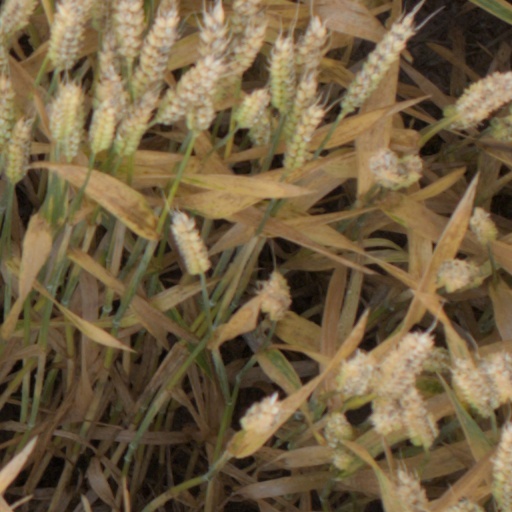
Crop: wheat